Barbados National Trust

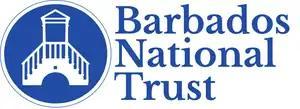
Barbados National Trust Logo

The Barbados National Trust, founded in 1960, is an organisation which works to preserve and protect the natural and artistic heritage of Barbados and to increase public awareness of the country's historic and architectural treasures. These include a number of different cemeteries, gardens, historic houses, nature reserves, park areas, windmills and coastal areas.